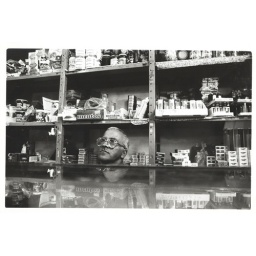
A shop keeper in Acco Market sitting behind a glass counter